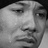
Emotion: sad